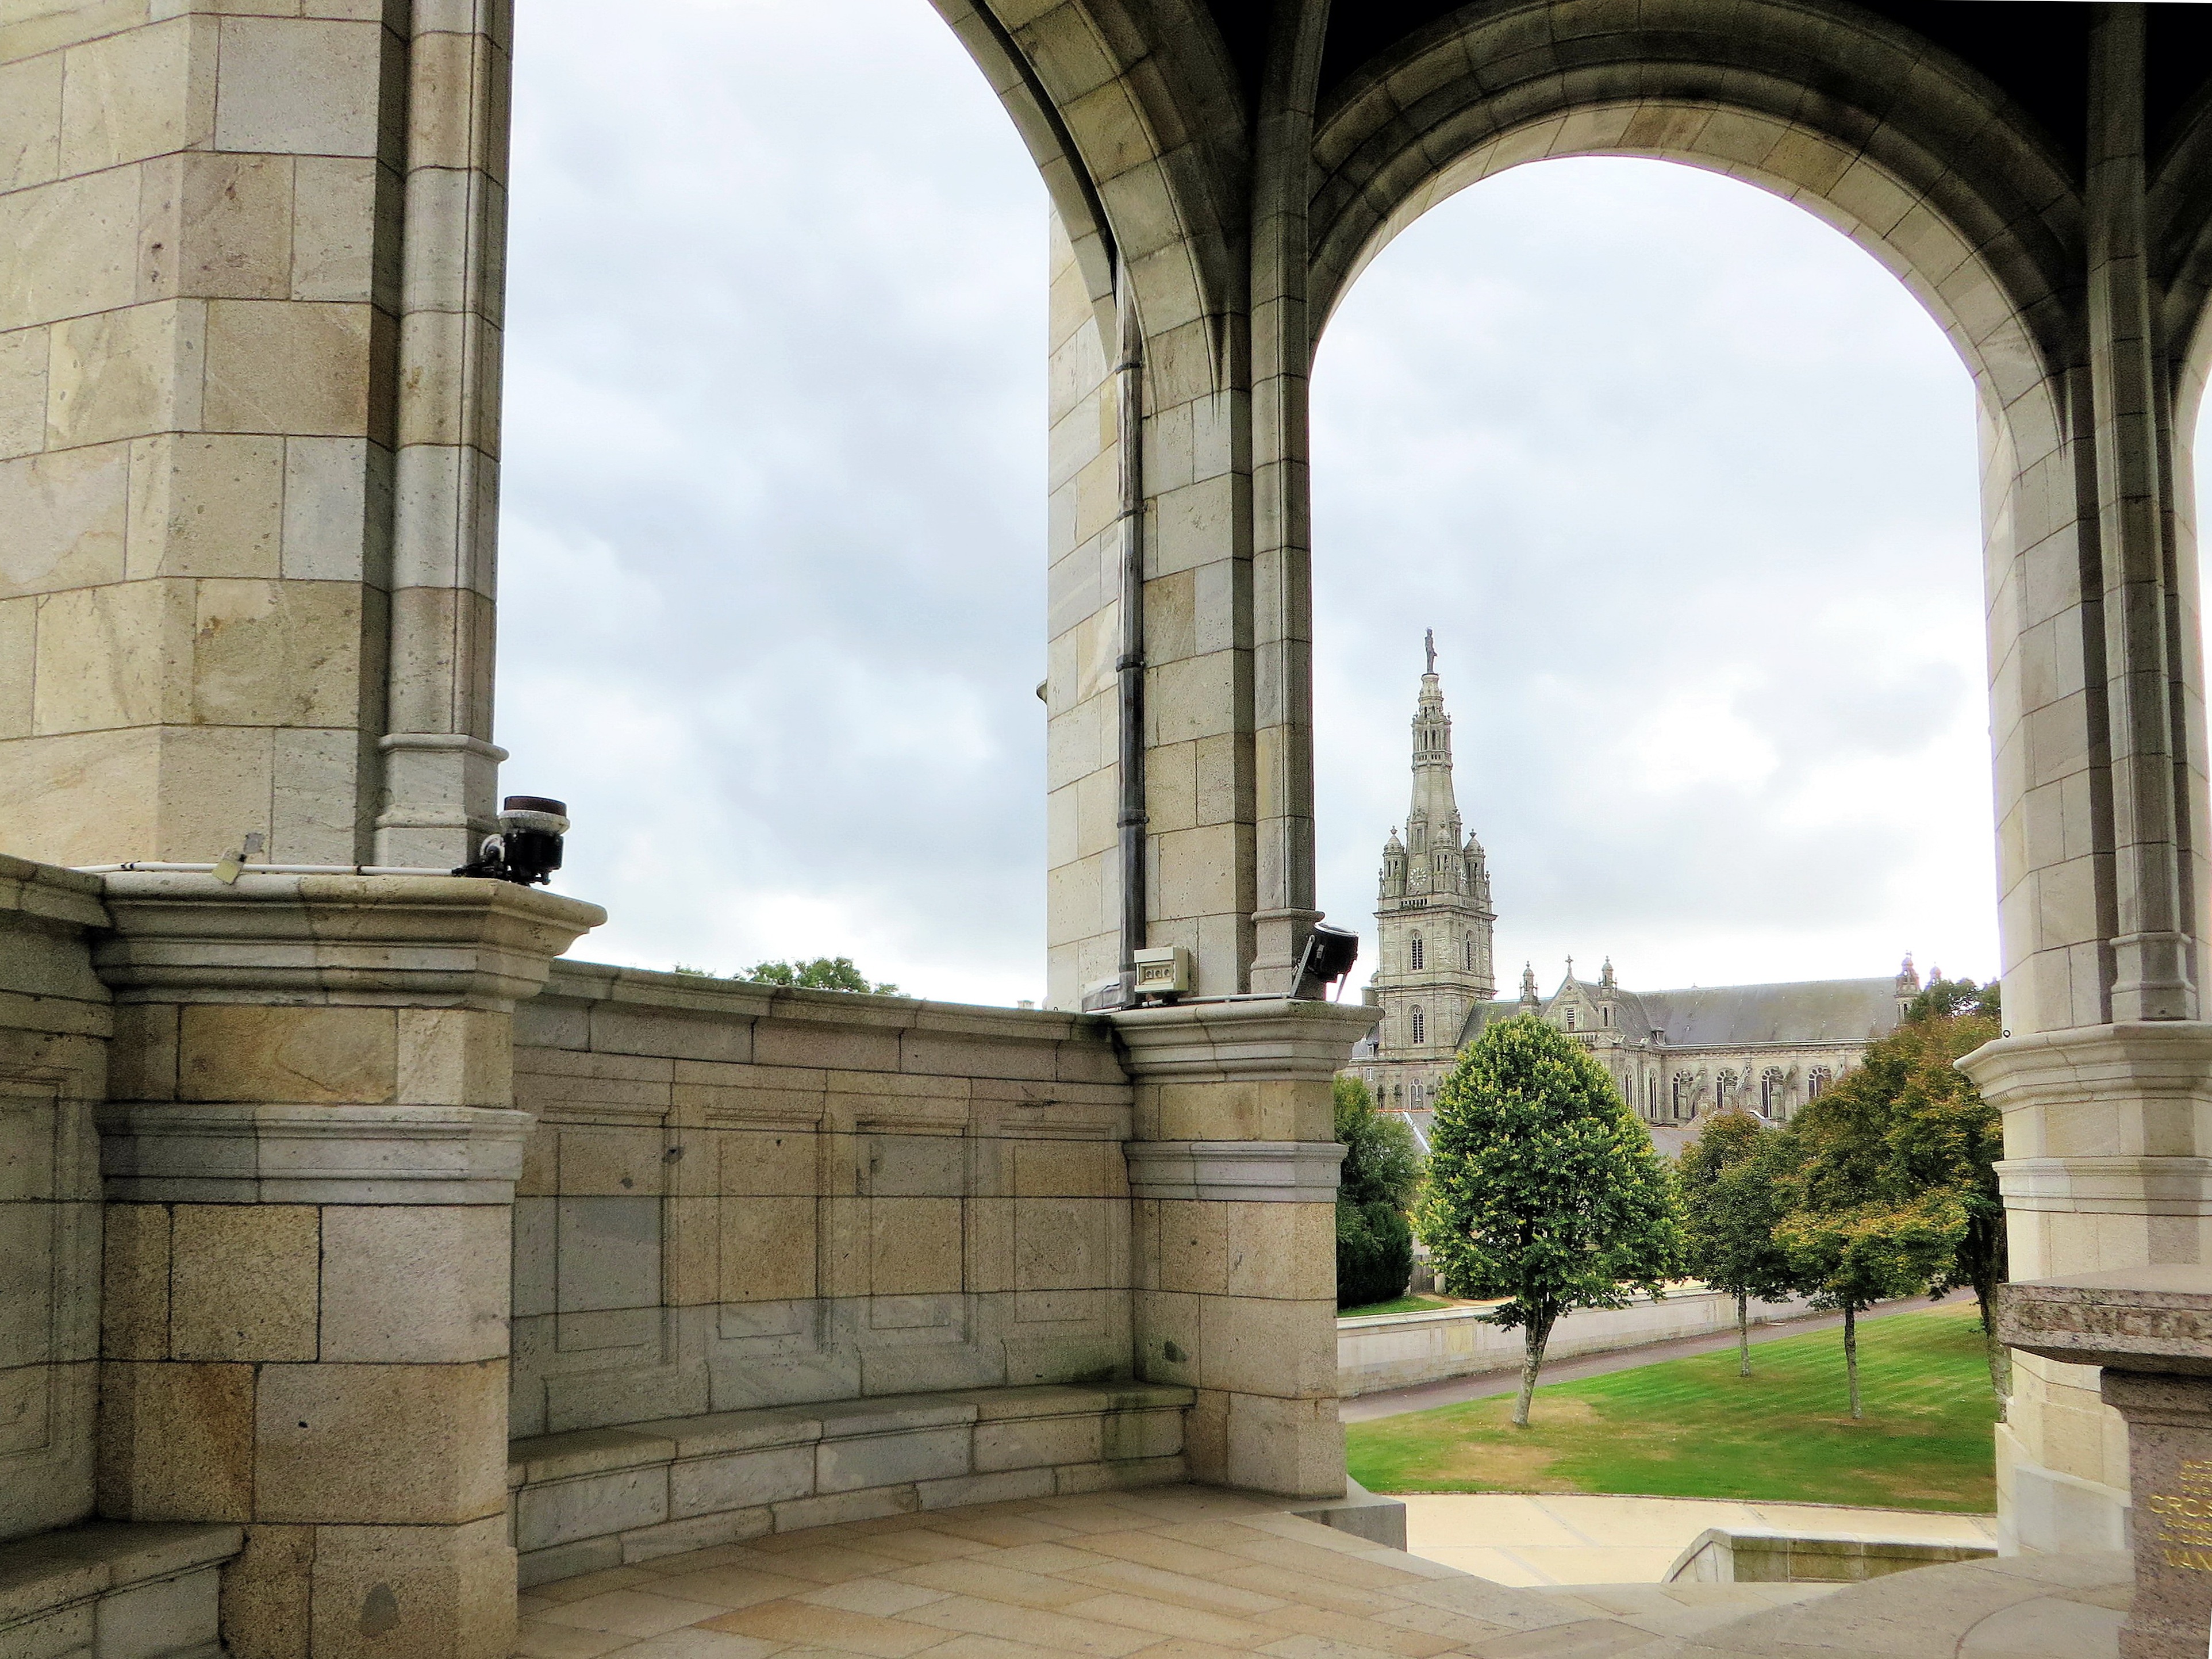
landscape, architecture, structure, monument, arch, column, religion, landmark, faith, granite, brittany, morbihan, notre dame, auray, ancient history, ancient roman architecture